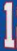
Number: 1